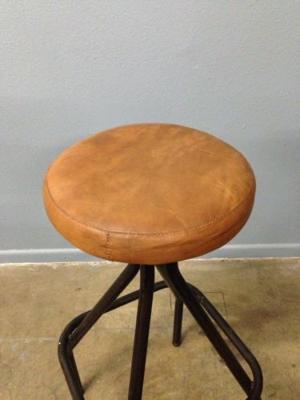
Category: chair